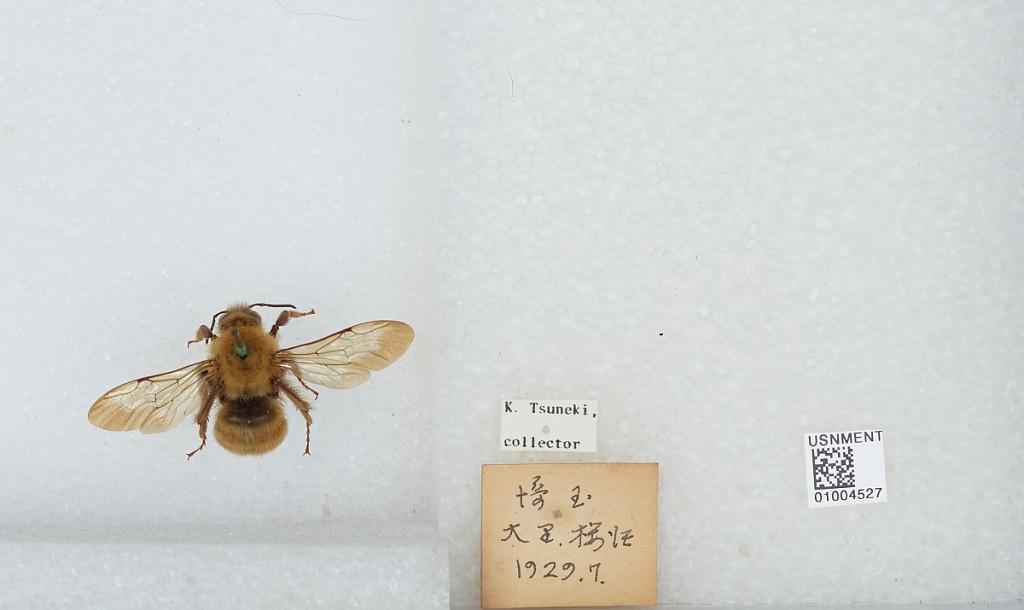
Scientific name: Bombus (Diversobombus) diversus Smith
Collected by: K. Tsuneki
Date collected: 1929-7-